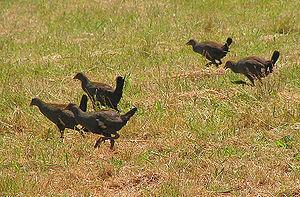
La Gallinule de Tasmanie est une espèce d'oiseaux appartenant à l'ordre des Gruiformes et à la famille des rallidés. C'est l'une des douze espèces d'oiseaux rencontrées uniquement en Tasmanie, au sud de l'Australie.